FIFA 21

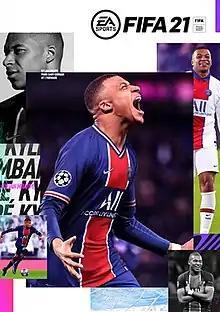
Current Gen Standard cover art featuring Paris Saint-Germain player Kylian Mbappé

FIFA 21 is an association football simulation video game published by Electronic Arts as part of the "FIFA series". It is the 28th installment in the "FIFA" series, and was released on 9 October 2020 for Microsoft Windows, Nintendo Switch, PlayStation 4 and Xbox One. Enhanced versions for the PlayStation 5 and Xbox Series X and Series S were released on 3 December 2020, in addition to a version for Stadia in March 2021.